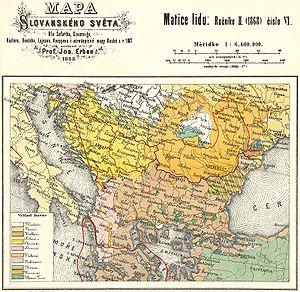
Cet article contient des statistiques sur la démographie de la Serbie.